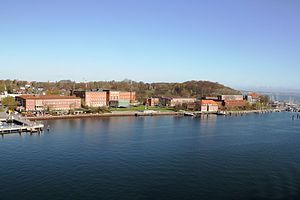
Landdagen (Slesvig-Holsten) / Parlamentet
Landdagsbygningens beliggendhed ved Østersøen (Kiel Fjord)
Landdagen i Kiel er Slesvig-Holstens delstatsparlament.